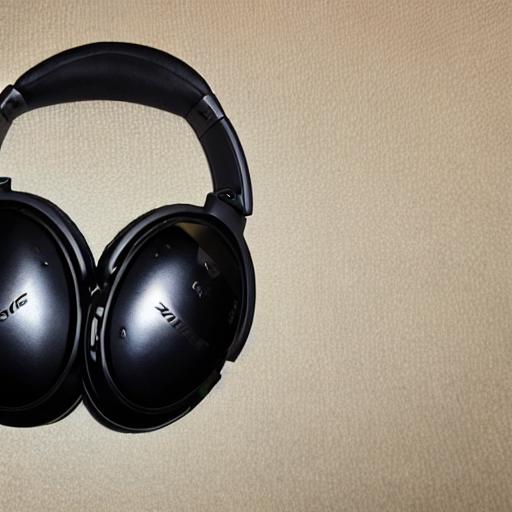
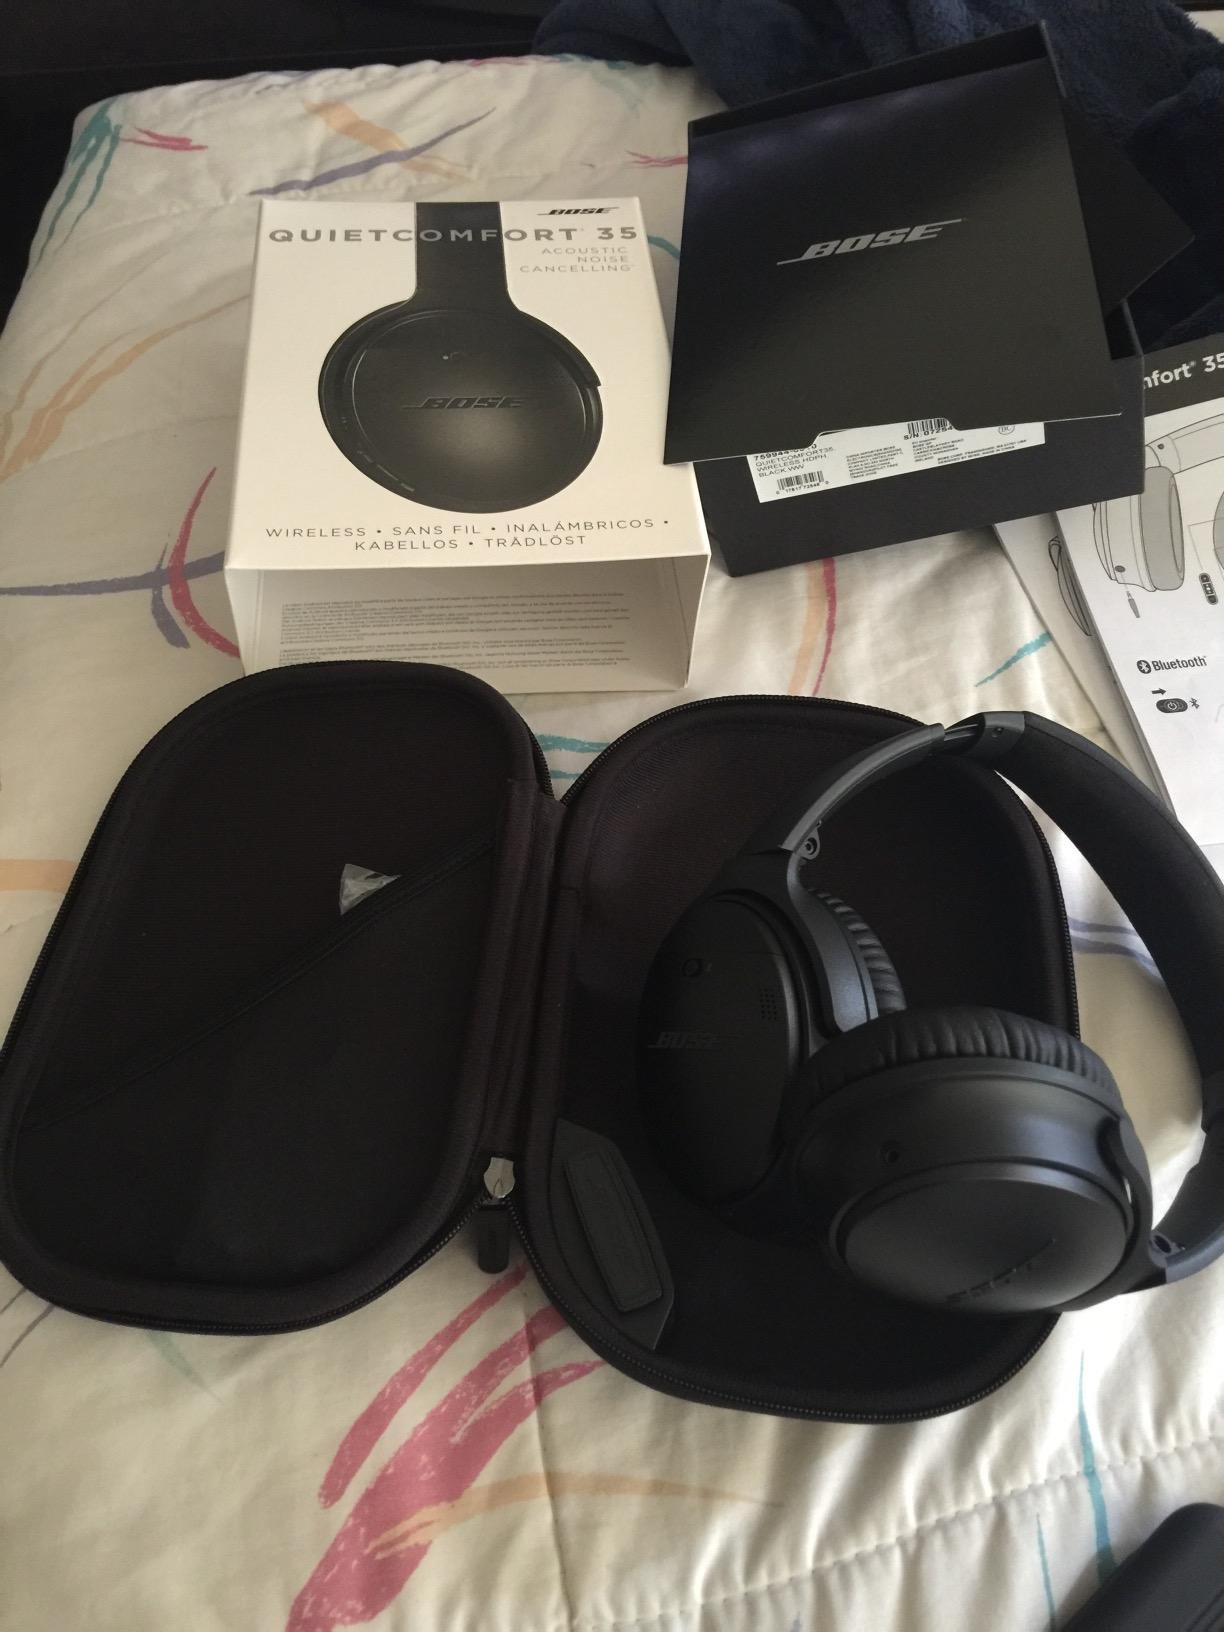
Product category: headphones
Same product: no